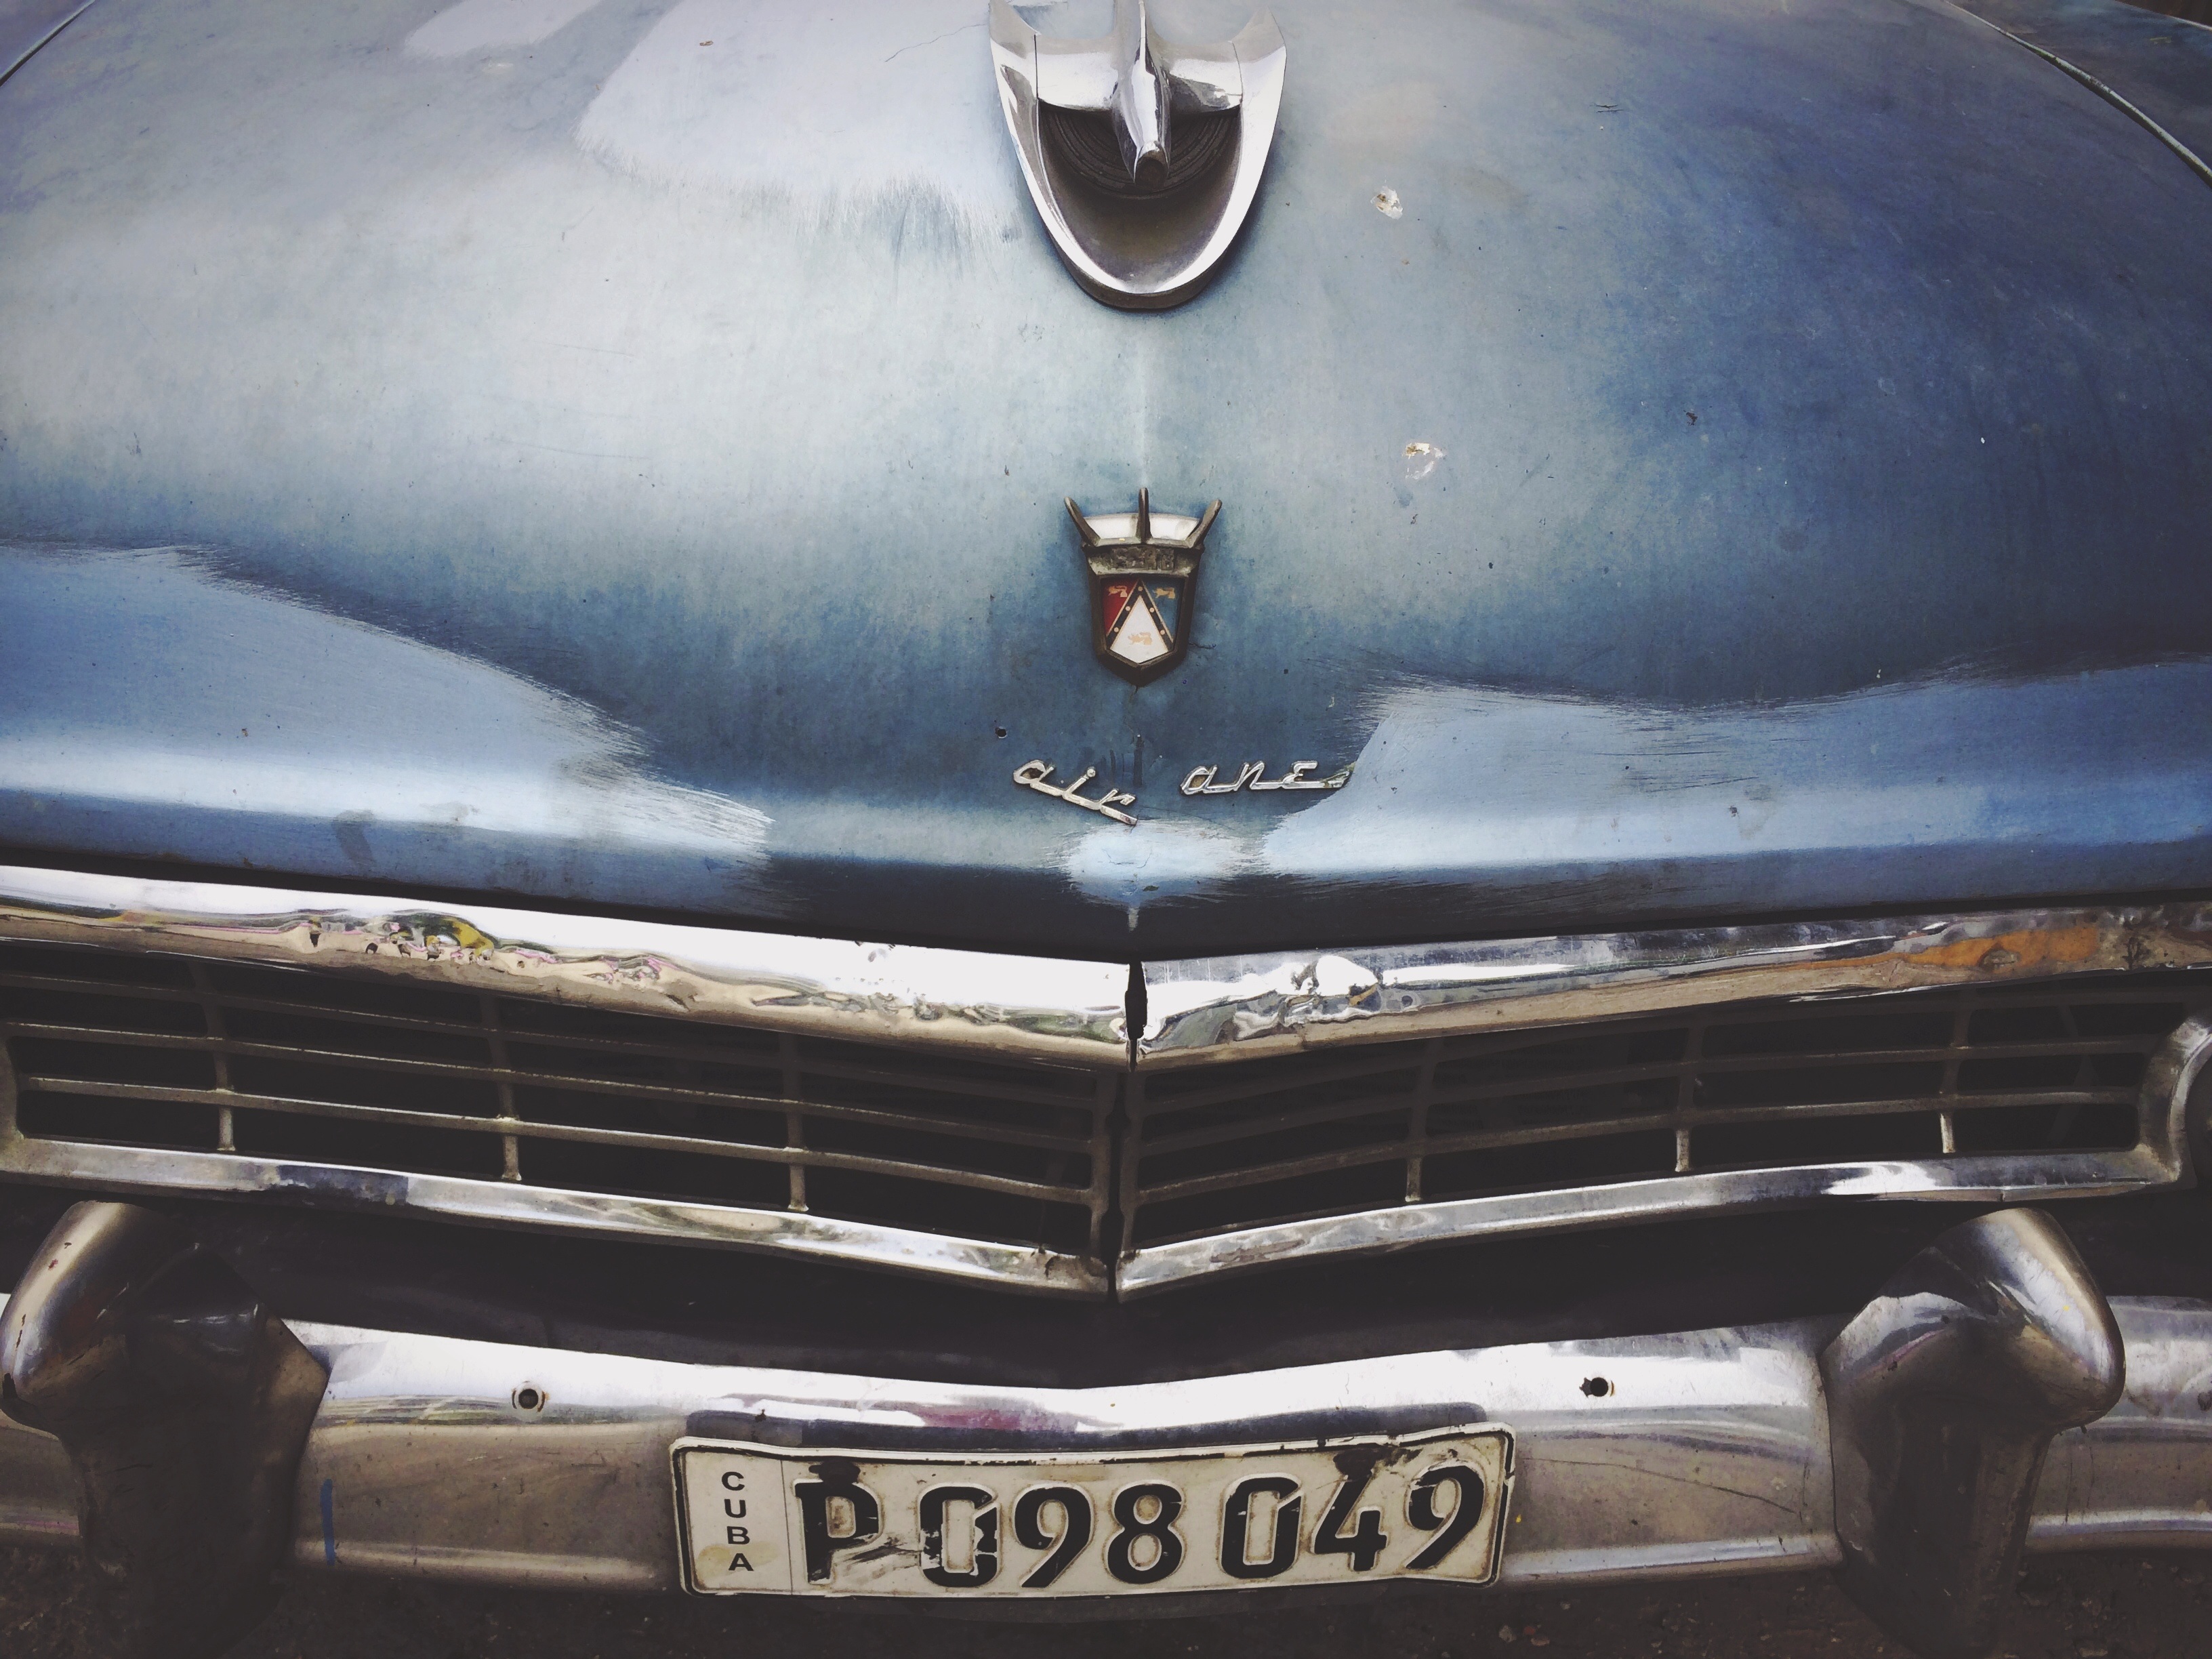
car, vintage, antique, wheel, automobile, retro, old, vehicle, auto, old car, classic car, vintage car, bumper, cuba, american, chrome, sedan, oldtimer, style, classic, land vehicle, automobile make, automotive exterior, luxury vehicle